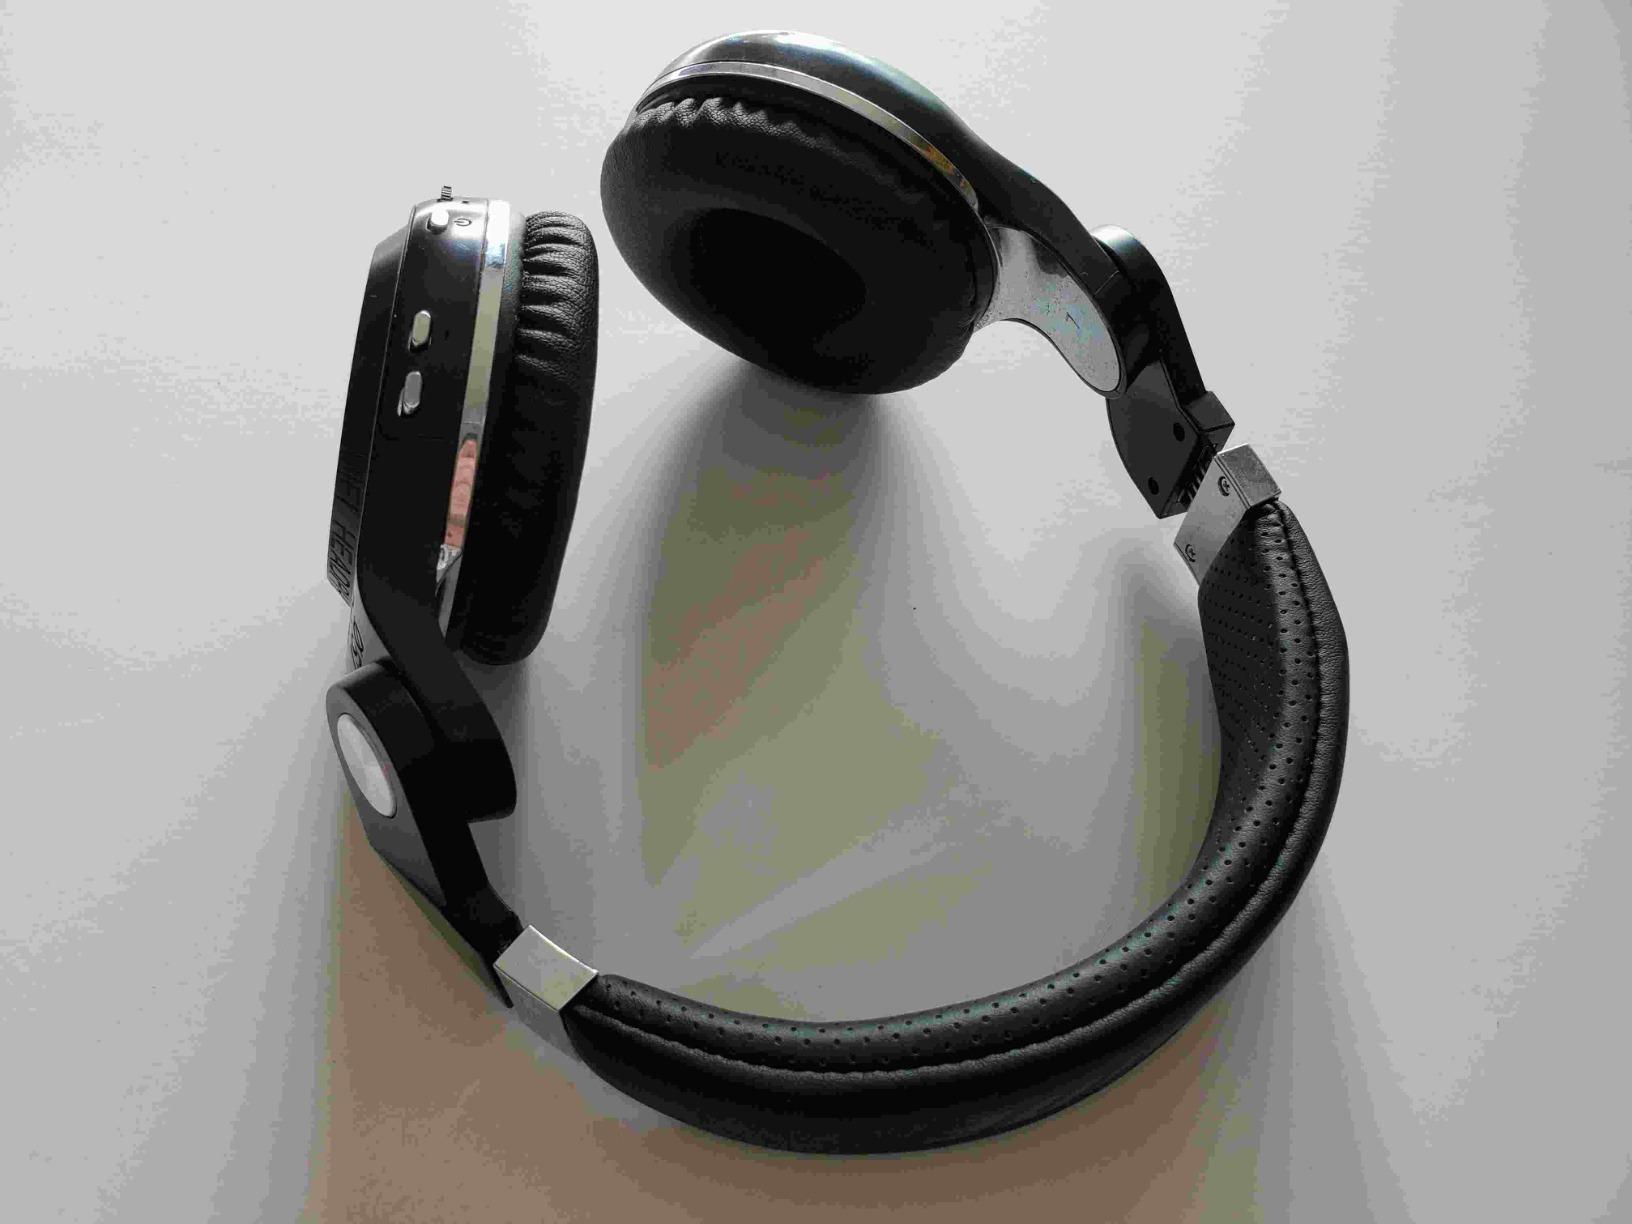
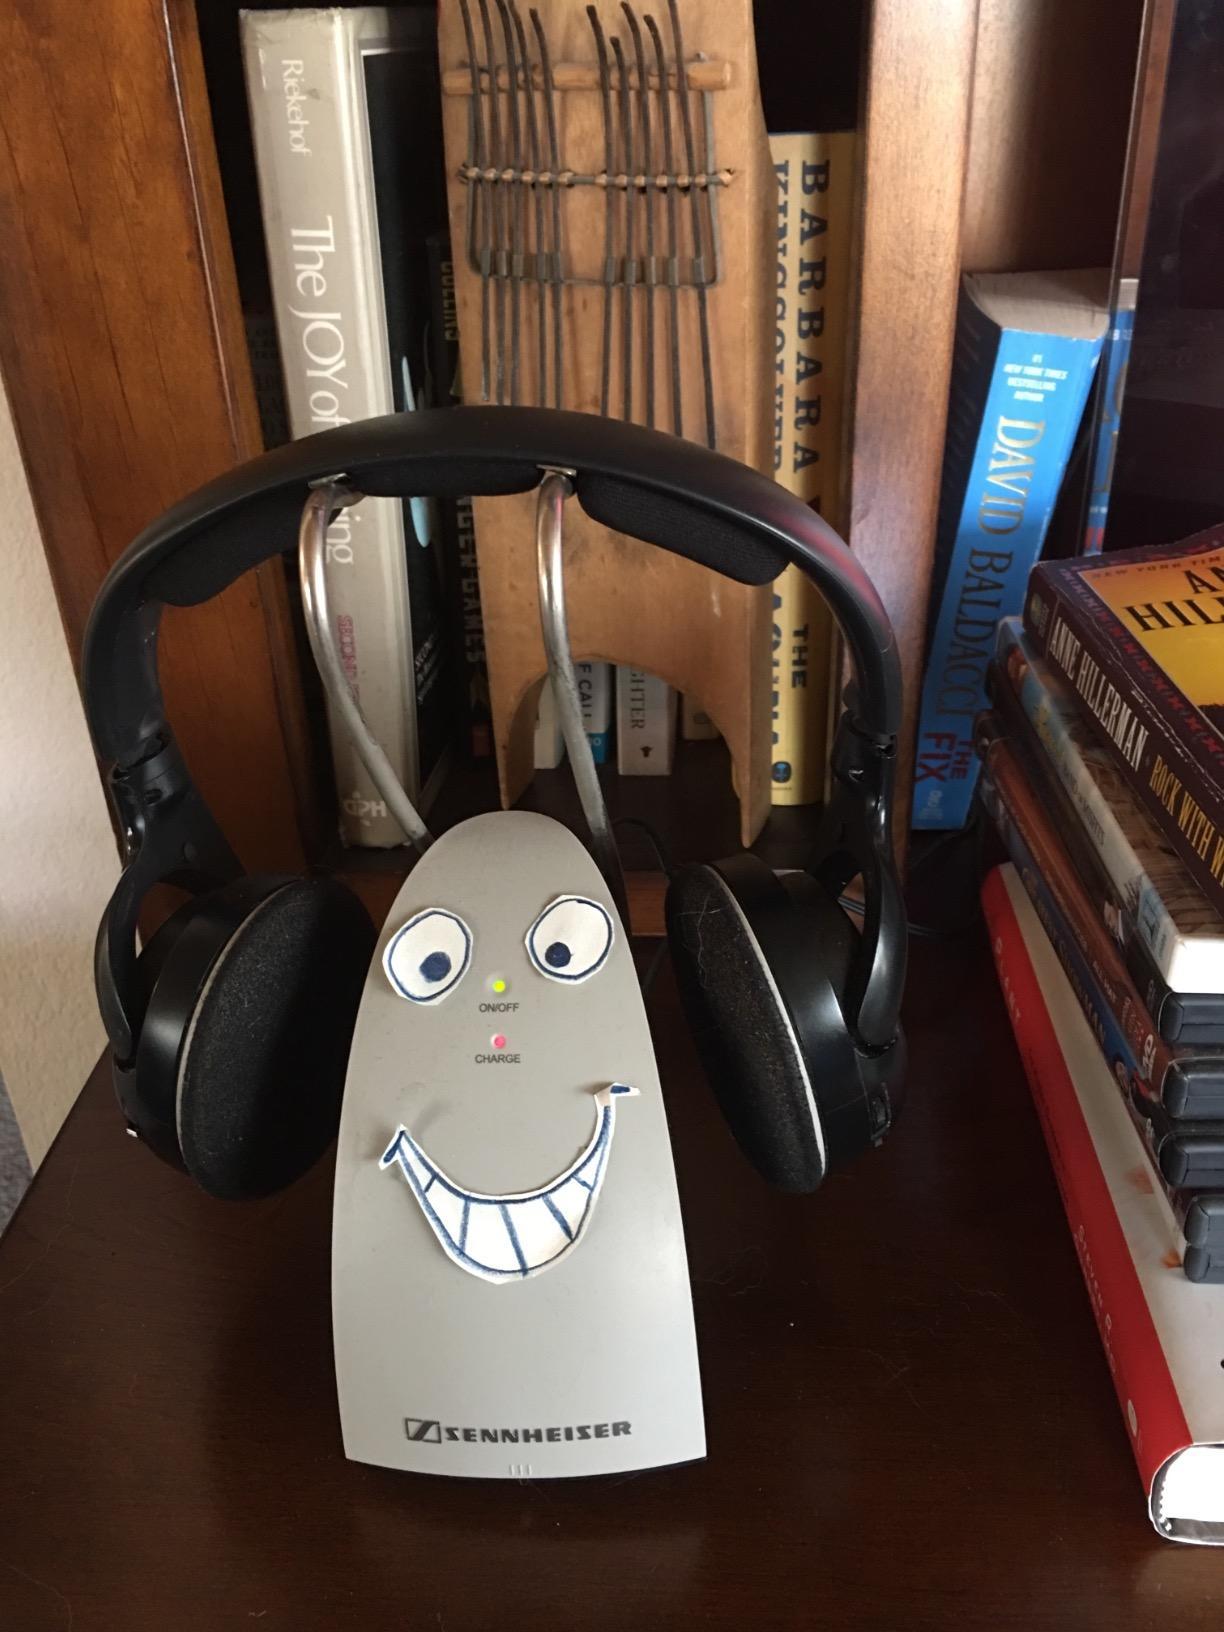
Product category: headphones
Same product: no